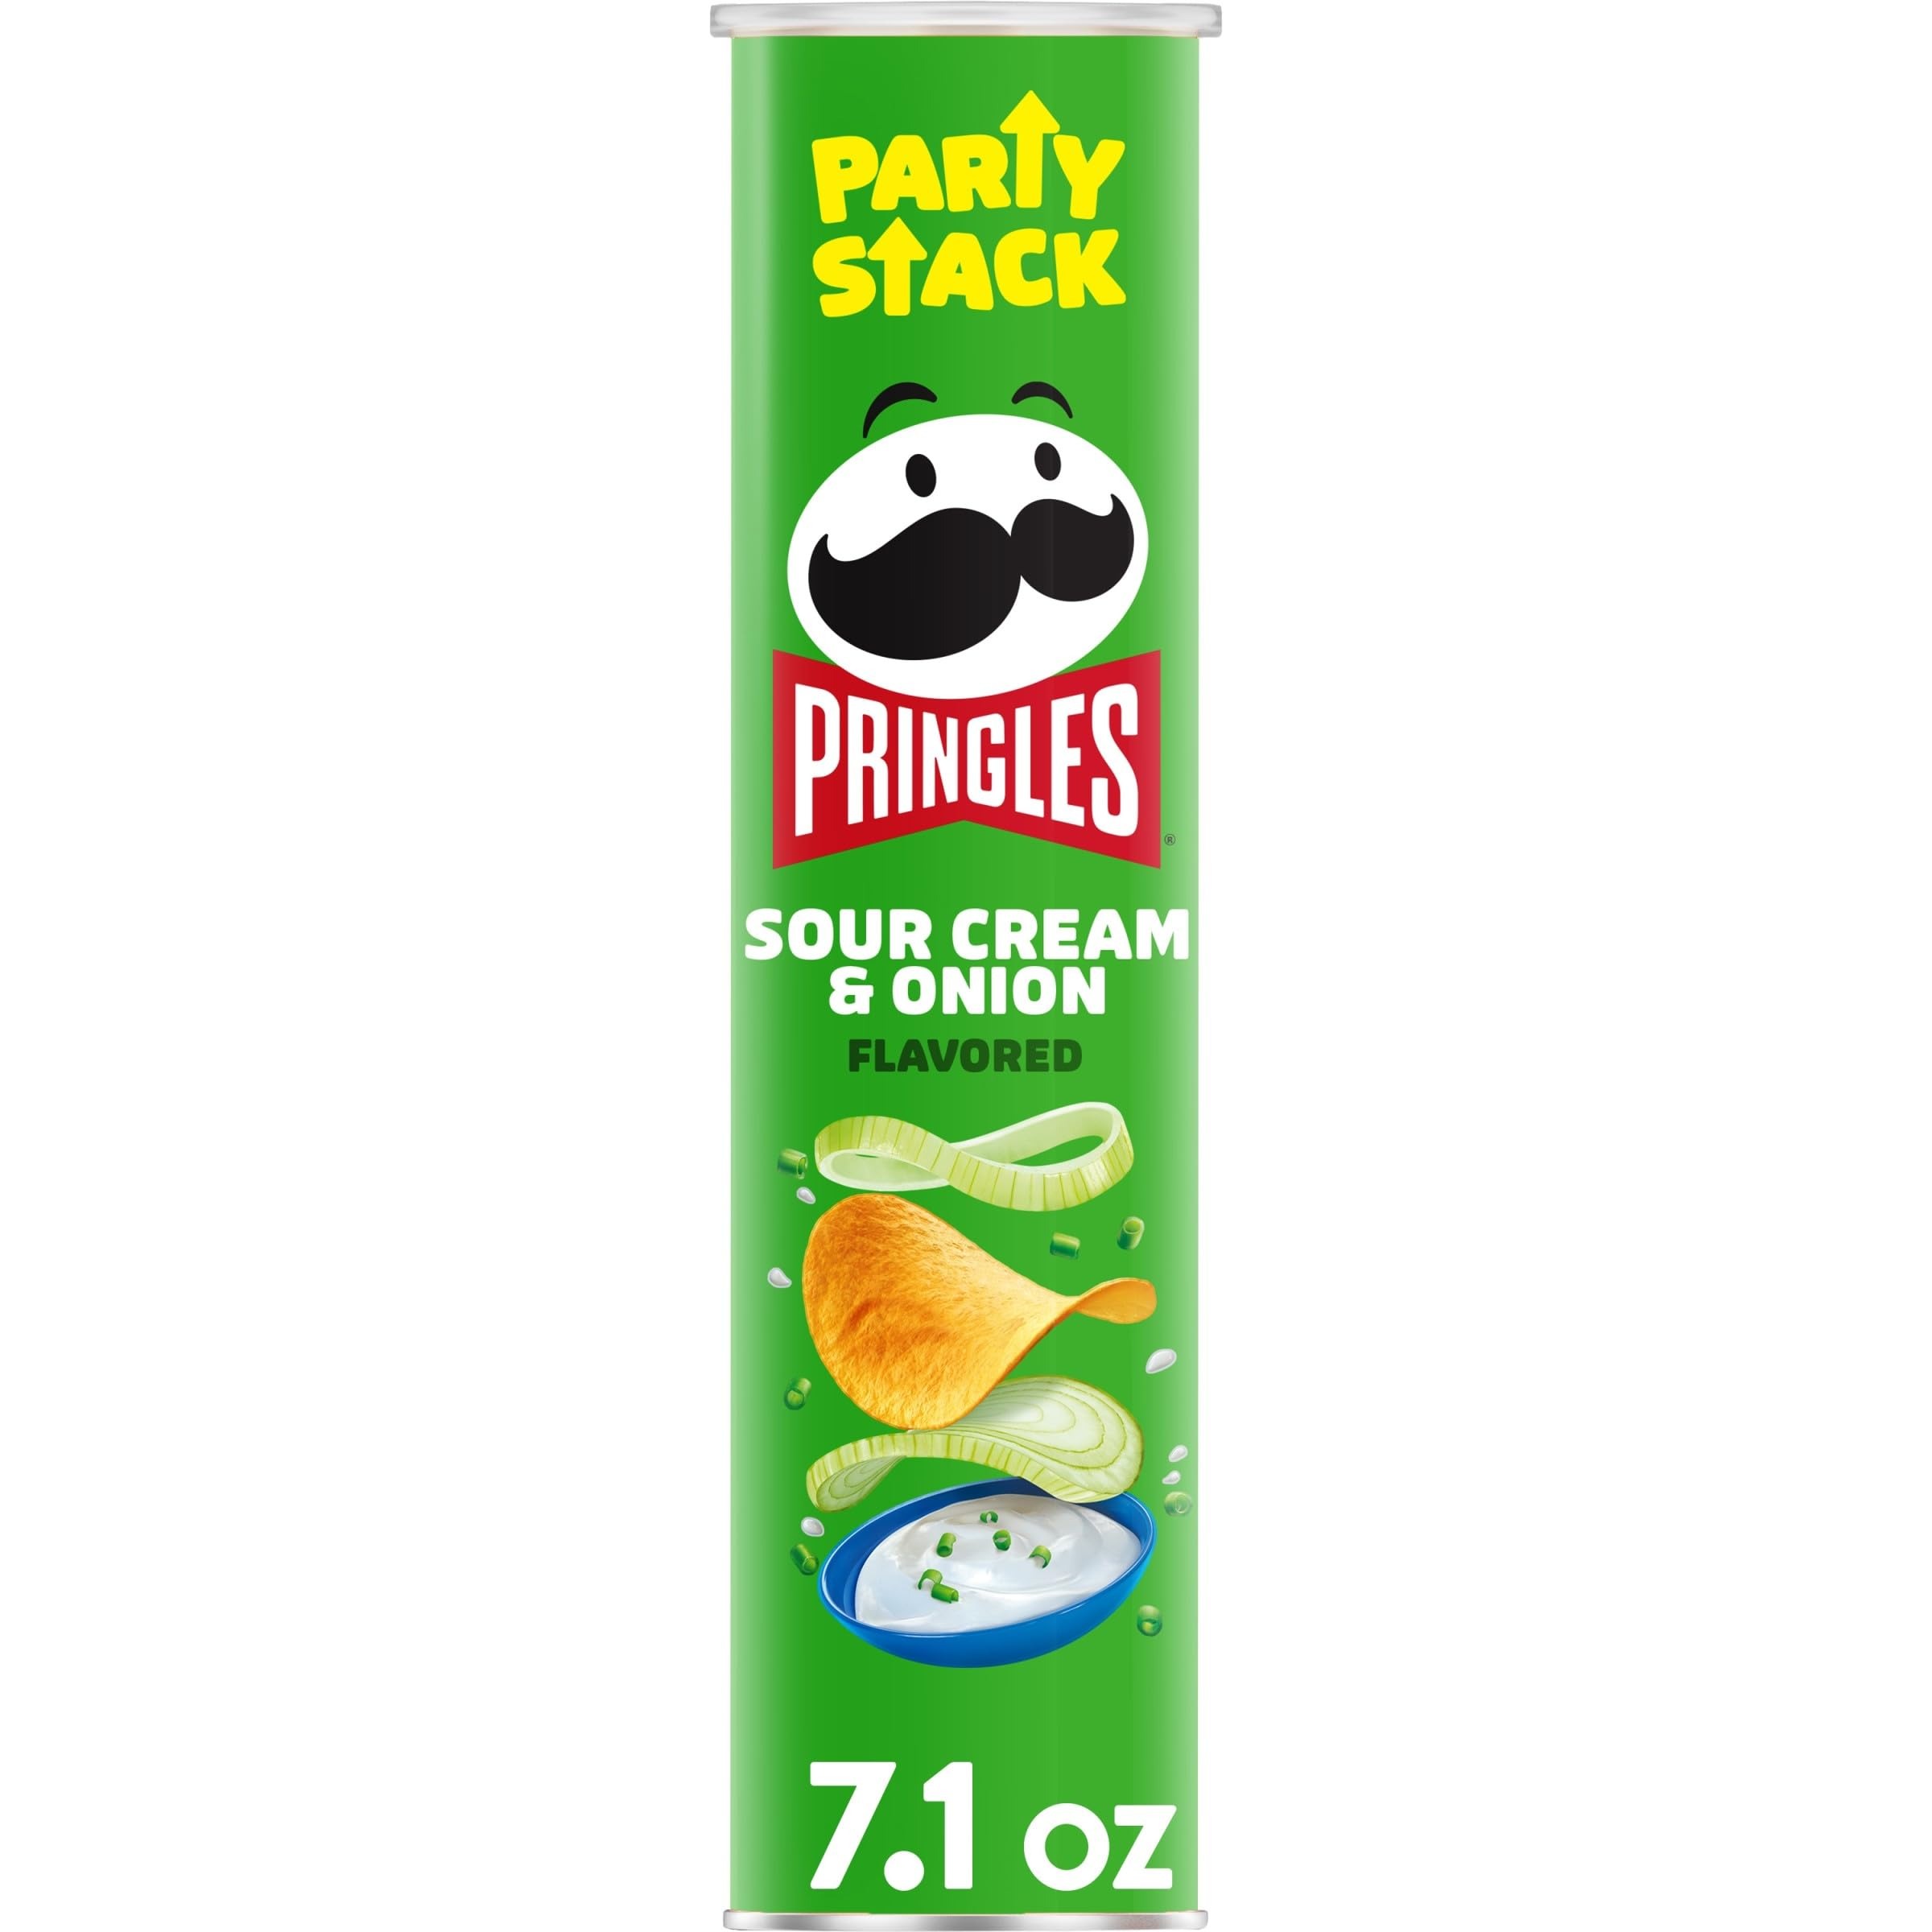
Item Name: Pringles Potato Crisps Chips, Lunch Snacks, On-The-Go Snacks, Party Stack, Sour Cream and Onion, 7.1oz Can (1 Can)
Bullet Point 1: Crank up snacking moments with the outrageously delicious flavor and crispy shape of Pringles Sour Cream and Onion potato crisps chips
Bullet Point 2: The original, stackable potato crisps chips seasoned with tangy sour cream and onion from edge to edge​
Bullet Point 3: Always tasty, never greasy snacks; Kosher Dairy; Contains milk and wheat ingredients
Bullet Point 4: Enjoy these shareable size cans during game time, family movie night, barbeque, or as an anytime snack; The stackable snack options are endless
Bullet Point 5: Includes one, 7.1oz Party Stack can of ready-to-eat Pringles Sour Cream and Onion potato crisps chips; Packaged for freshness and great taste
Value: 7.1
Unit: Ounce

Price: 2.99